Newport railway station (Shropshire)

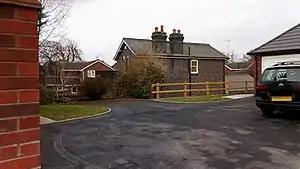
Newport (Shropshire) station site in 2017

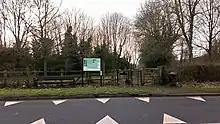
Position of the former road bridge that crossed the line

Newport (Shropshire) station was a railway station serving Newport in Shropshire. that was situated on the Stafford to Shrewsbury Line via Wellington.